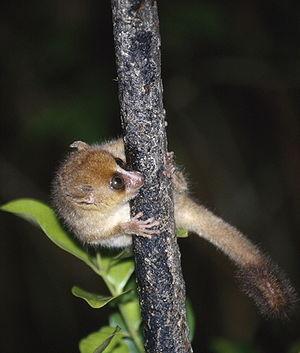
Le Microcèbe roux est un petit primate endémique de Madagascar.
Le parc national d'Andasibe-Mantadia est une aire protégée constituée principalement des forêts primaires dans la partie est de Madagascar, créé en 1989. Il possède de vastes populations de lémuriens, comme l’Indri indri.